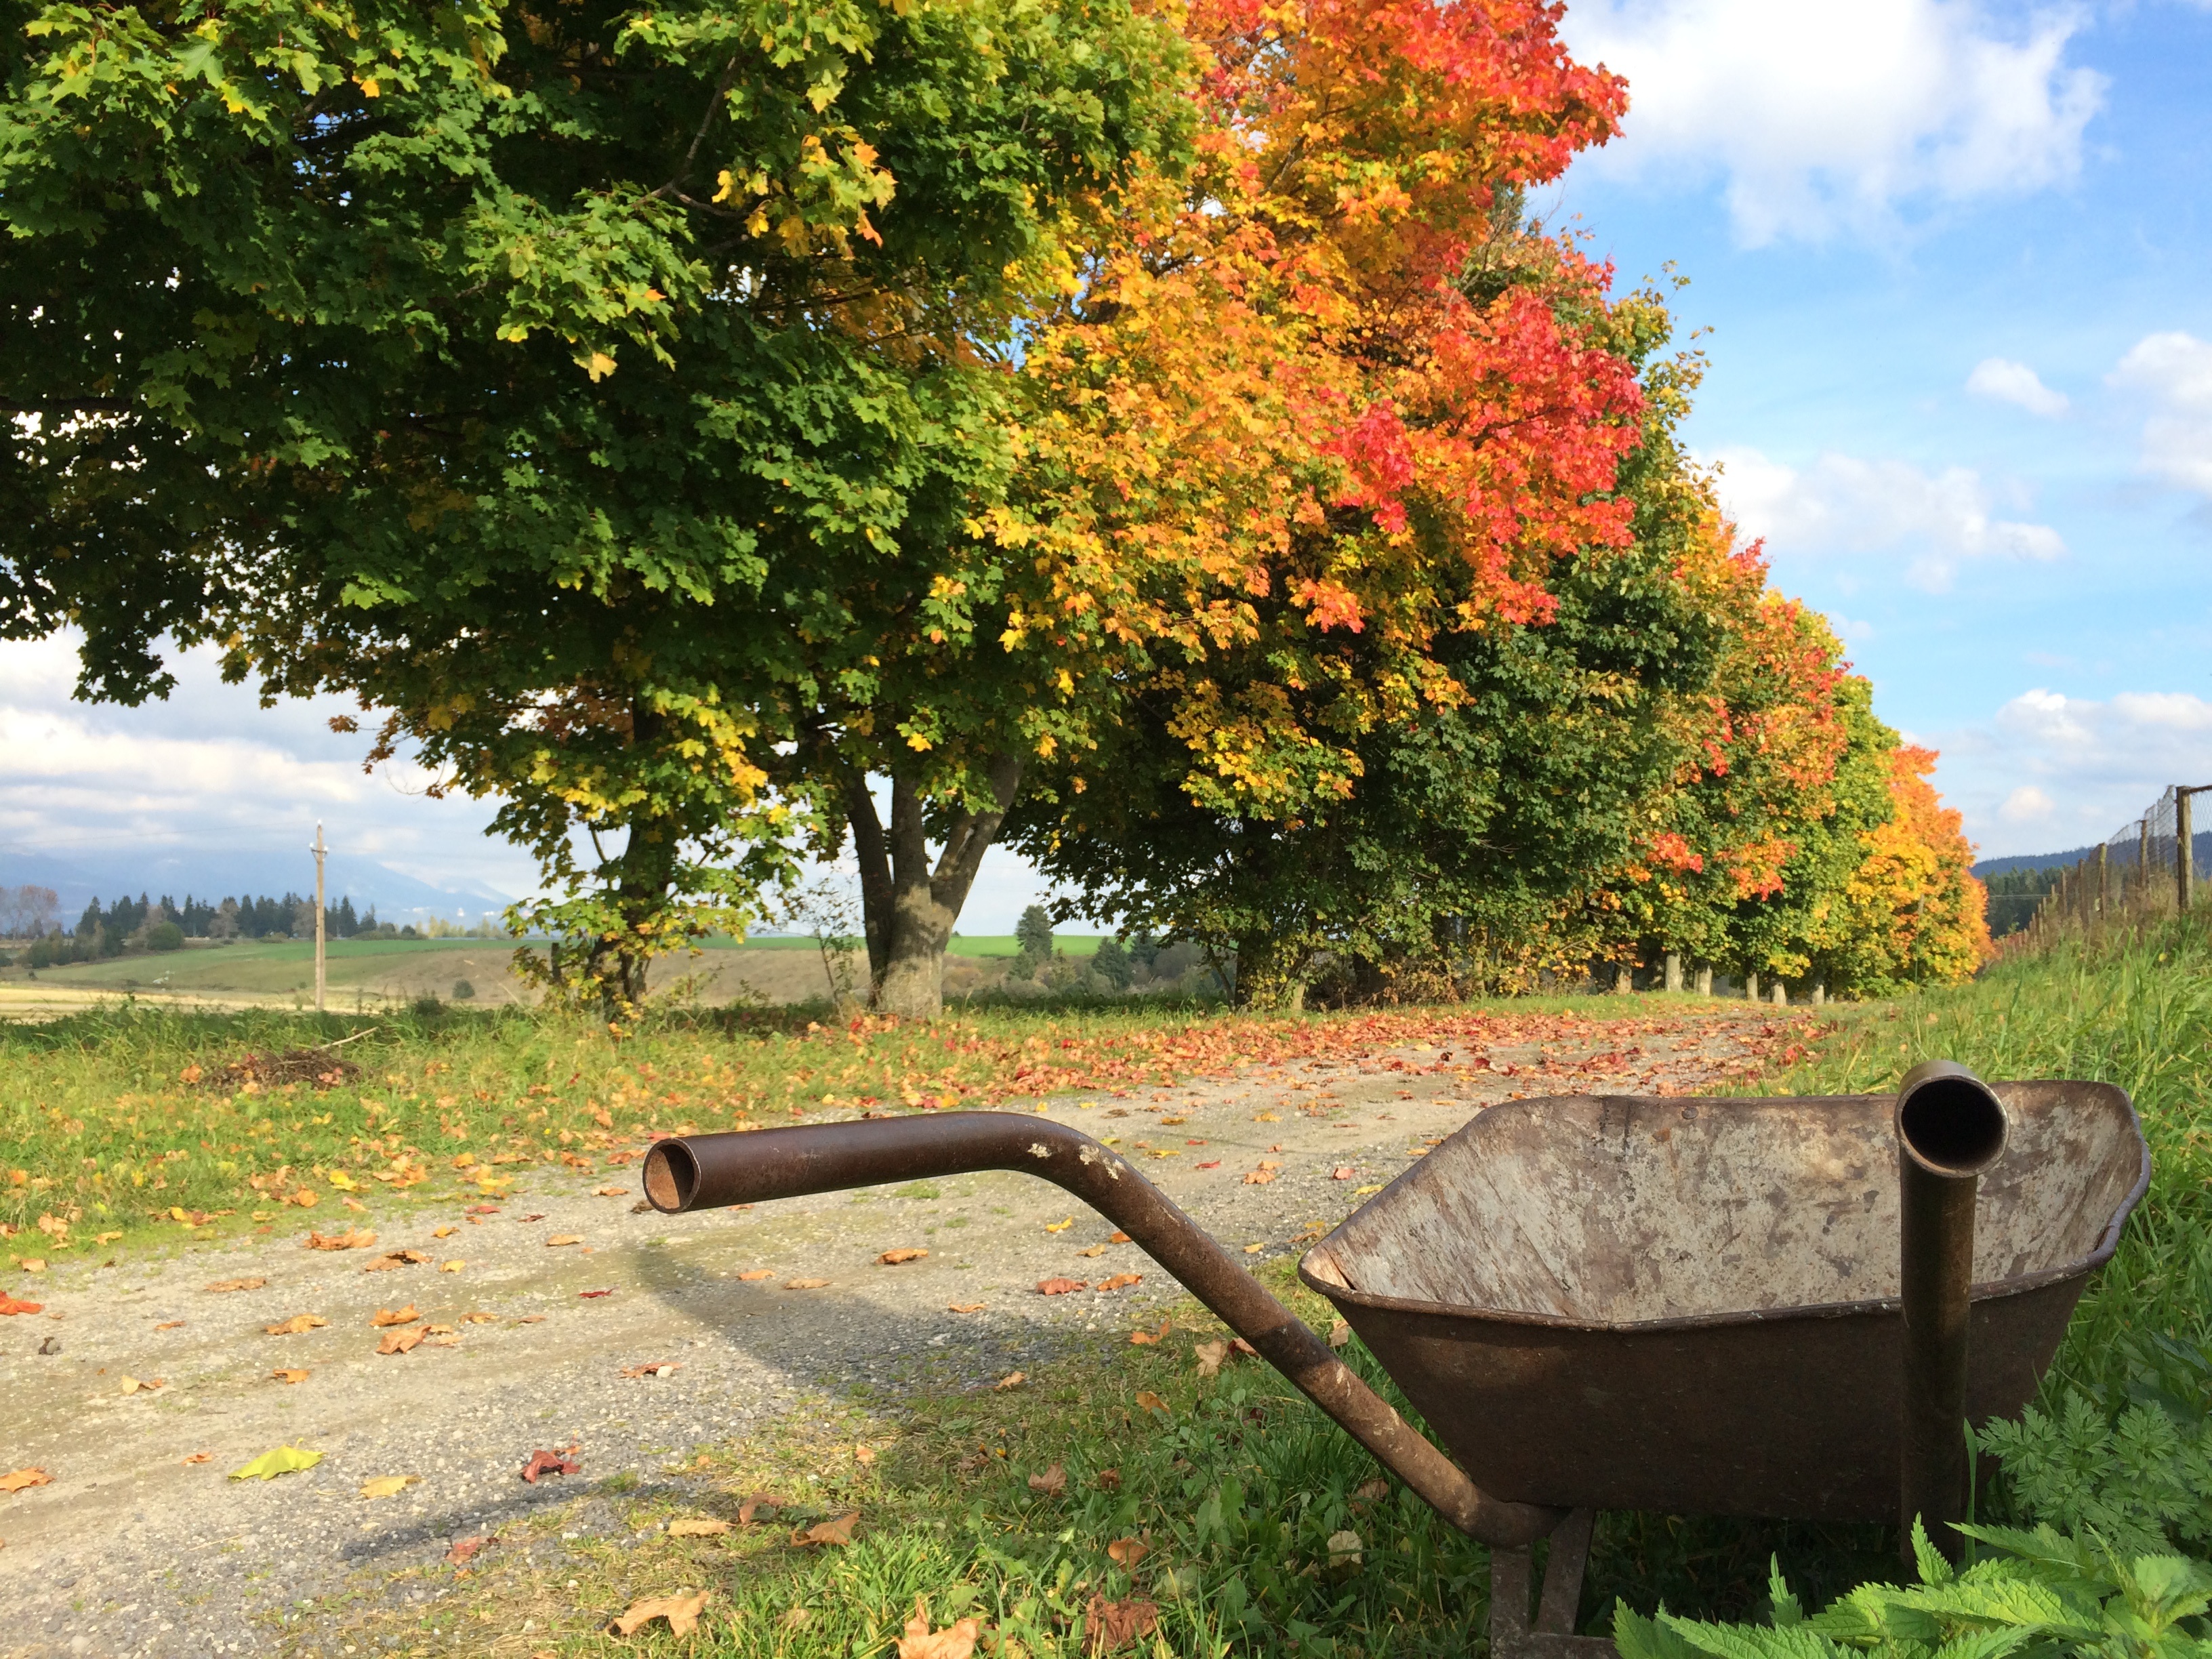
tree, plant, lawn, leaf, flower, autumn, park, backyard, garden, season, shrub, yard, rural area, woody plant